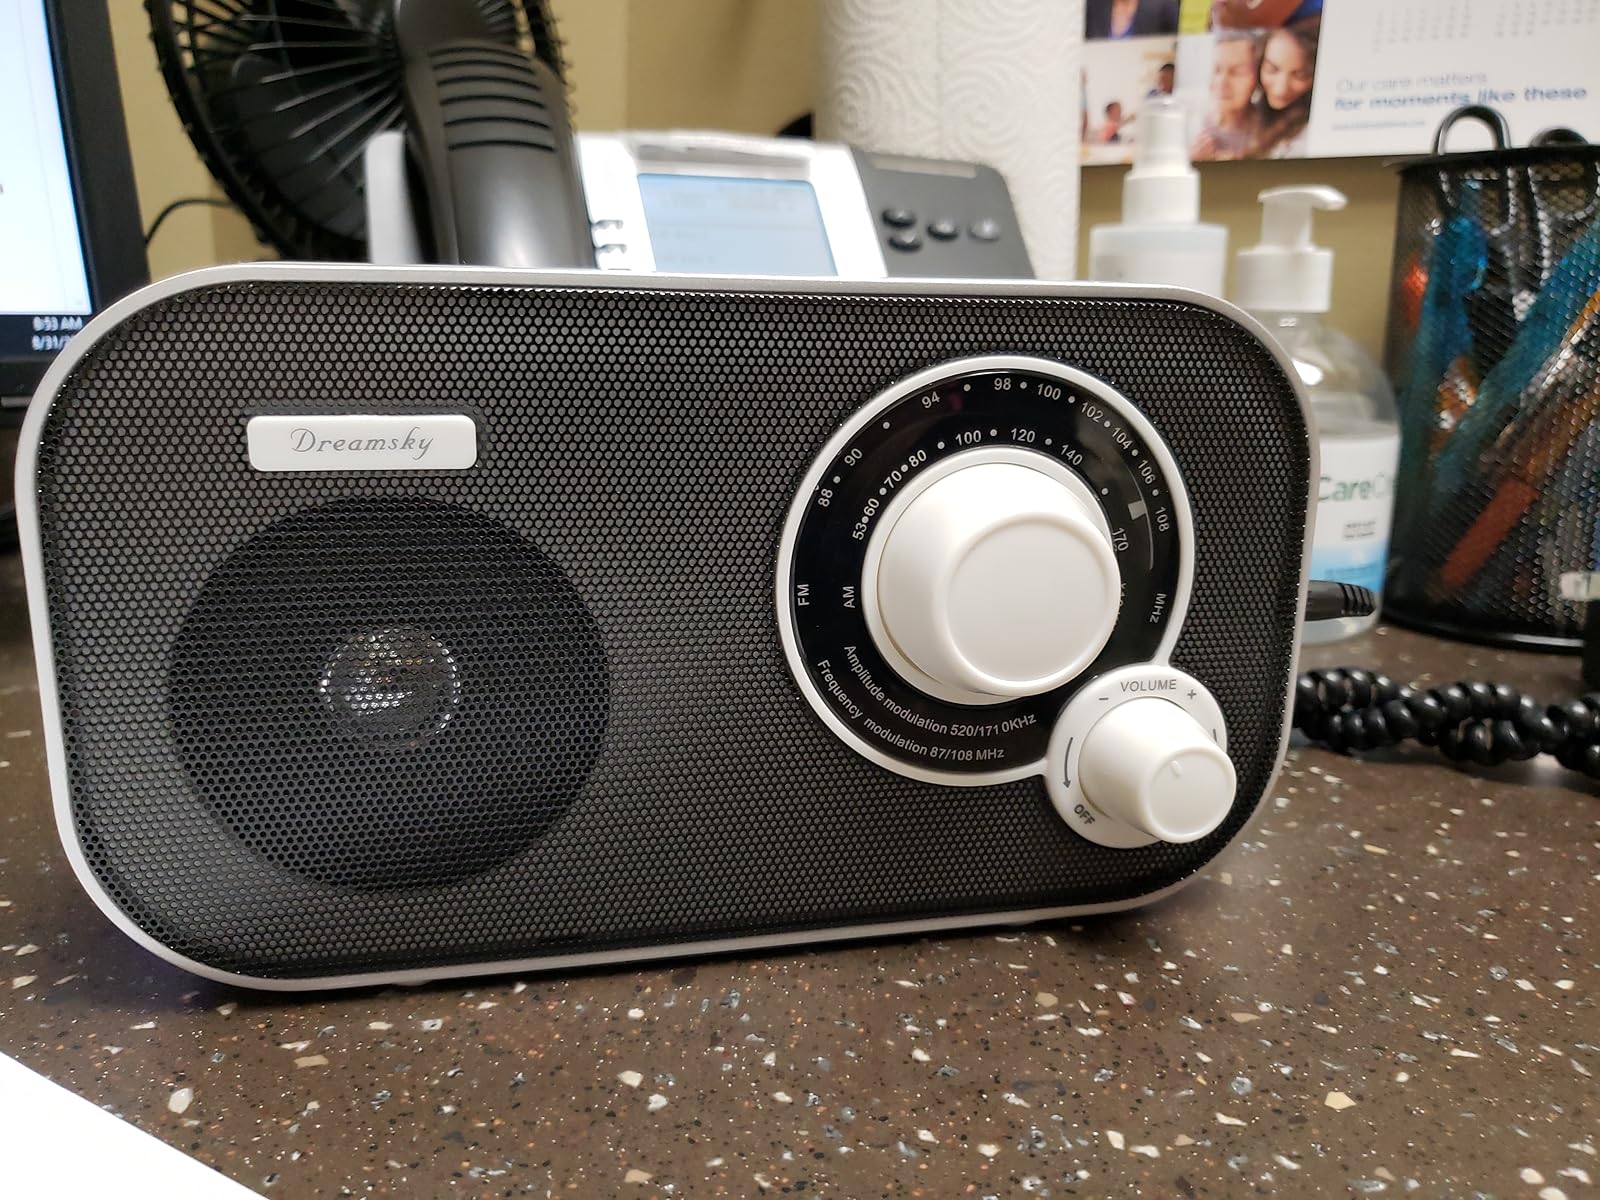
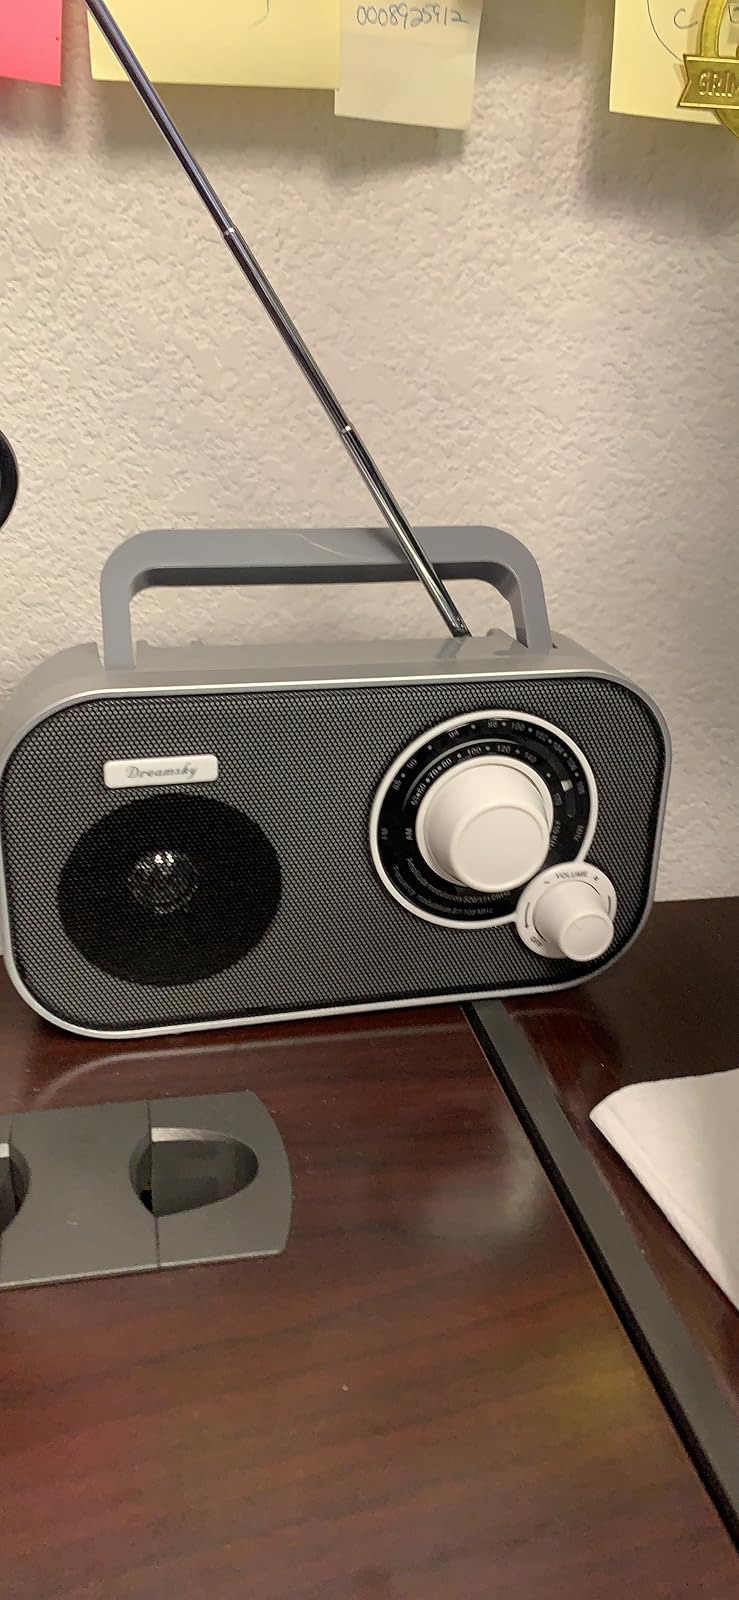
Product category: radio
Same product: yes